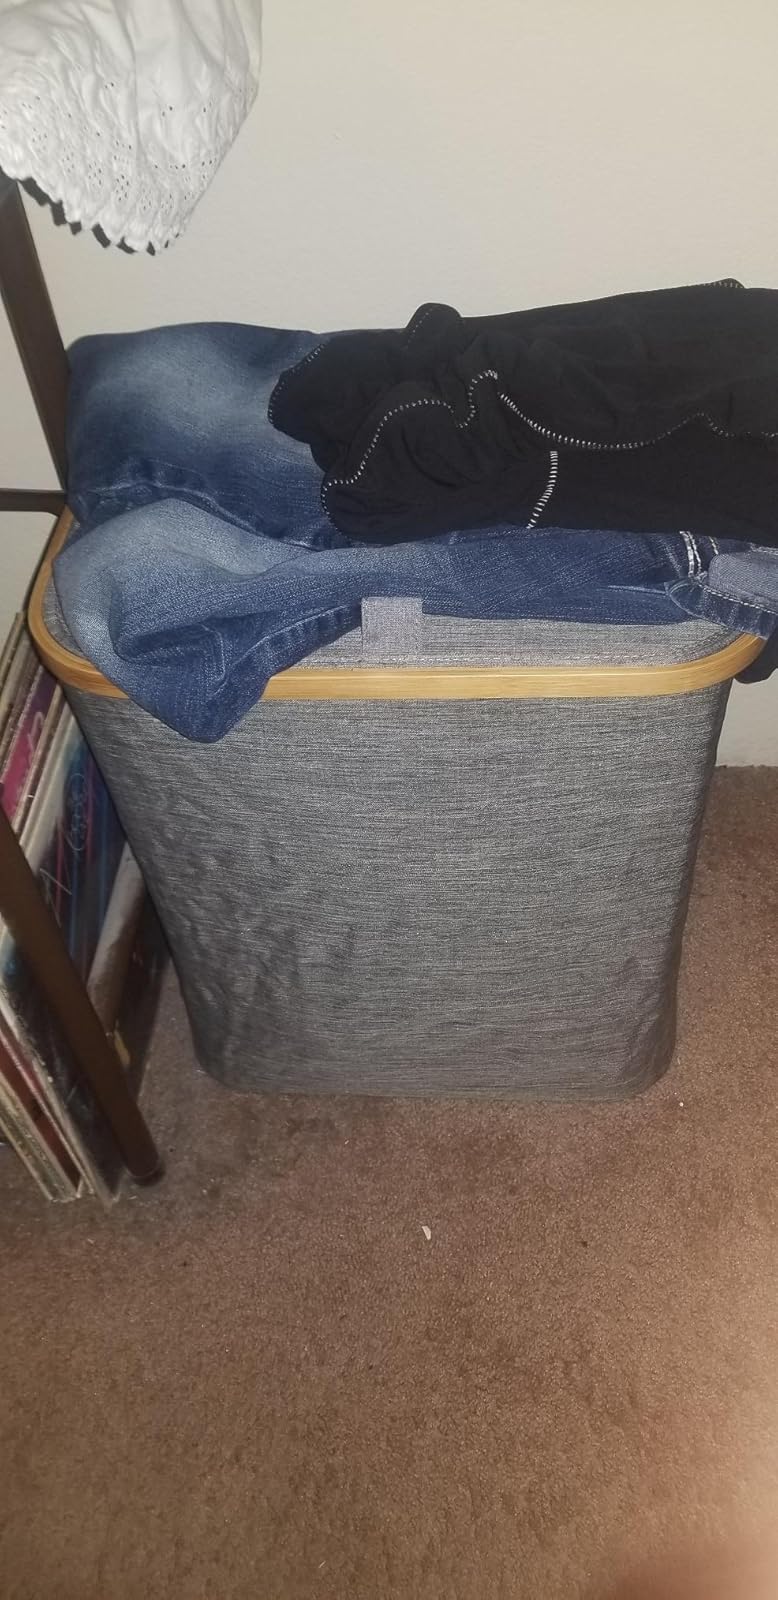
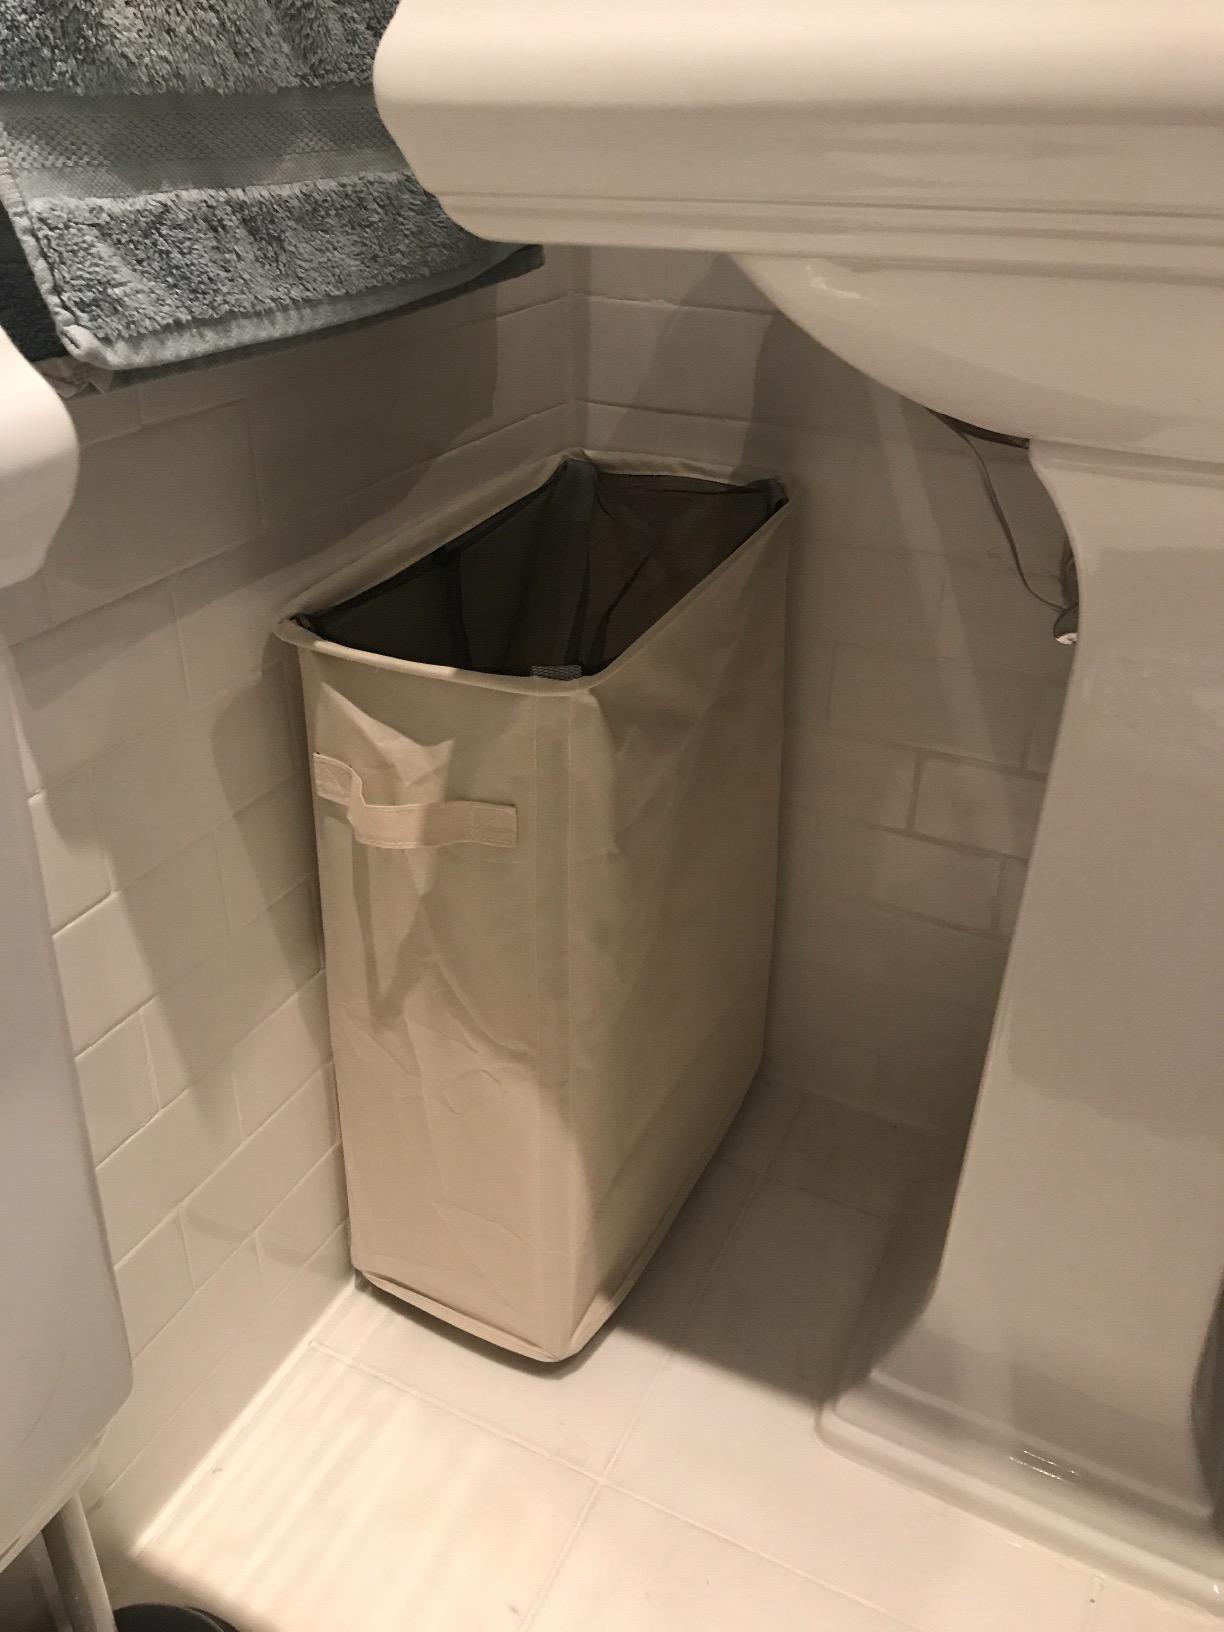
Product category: items_hamper
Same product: no